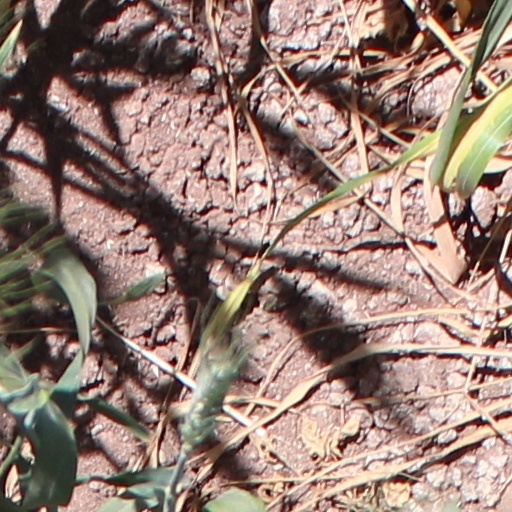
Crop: wheat